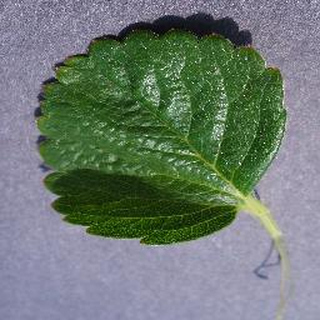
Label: healthy_strawberry